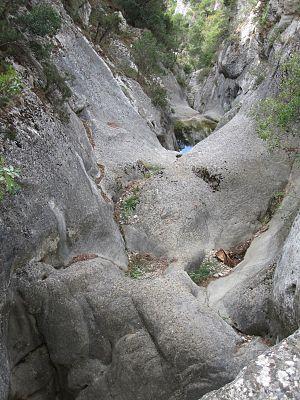
Les marmites du Destel, ruisseau affluent de la Reppe (Var, France)
Le Destel est un ruisseau français qui coule dans le département du Var. C'est un affluent de la Reppe, qui elle-même se jette dans la mer Méditerranée.